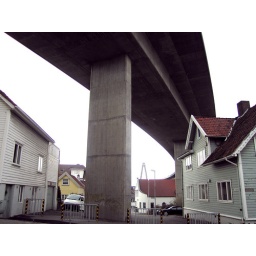
A huge bridge running over sweet old wooden houses.